Roxana Baldetti

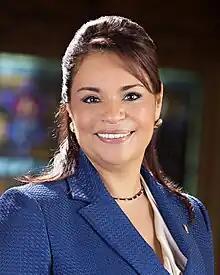
Official portrait, 2012

Ingrid Roxana Baldetti Elías (born May 13, 1962) is a Guatemalan politician who served as the first female Vice President of Guatemala from 2012 until her resignation amid a corruption scandal in 2015. In 2018, she was sentenced to 15½ years in prison for illicit association, fraud, and influence peddling, and to 16 years in 2022 for illicit association and customs fraud for her part in the La Linea corruption ring.